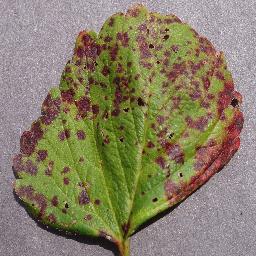
Label: Strawberry___Leaf_scorch